Roald Dahl

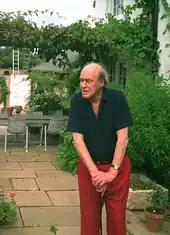
Dahl at Gipsy House in September 1990; "Memories with Food at Gipsy House" was published posthumously.

One of his more famous adult stories, "The Smoker", also known as "Man from the South", was filmed twice as both 1960 and 1985 episodes of "Alfred Hitchcock Presents", filmed as a 1979 episode of "Tales of the Unexpected", and also adapted into Quentin Tarantino's segment of the film "Four Rooms" (1995). This oft-anthologised classic concerns a man in Jamaica who wagers with visitors in an attempt to claim the fingers from their hands. The original 1960 version in the Hitchcock series stars Steve McQueen and Peter Lorre. Five additional Dahl stories were used in the Hitchcock series. Dahl was credited with teleplay for two episodes, and four of his episodes were directed by Alfred Hitchcock himself, an example of which was "Lamb to the Slaughter" (1958).